Universalism and the Latter Day Saint movement

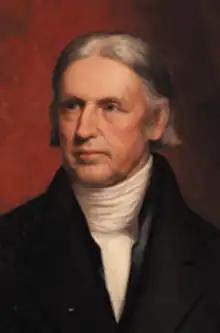
The 18th century saw the establishment of the Universalist Church in America, in part by the efforts of Hosea Ballou.

Christian universalism was a theology prevalent in the early United States coinciding with the founding of the Latter Day Saint movement (also known as Mormonism) in 1830. Universalists believed that God would save all of humanity. Universalism peaked in popularity during the 1820s and 1830s, and the idea of universal salvation for all humanity was hotly debated. Several revelations of the founder of the Latter Day Saint movement, Joseph Smith, dealt with issues regarding Universalism, and it was a prominent heresy in the Book of Mormon. Smith's father was a Universalist, while his mother was a traditional Calvinist, creating strain in the Smith family home.